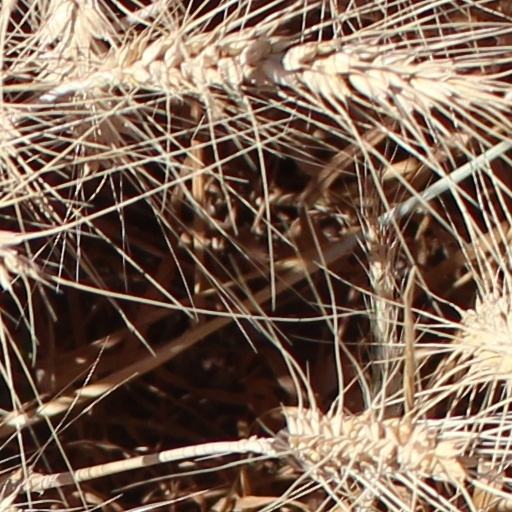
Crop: wheat